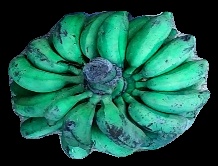
Variety: rasbale
Grade: grade3